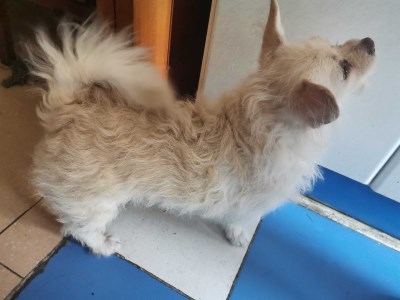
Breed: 3336-n000121-chinese_rural_dog